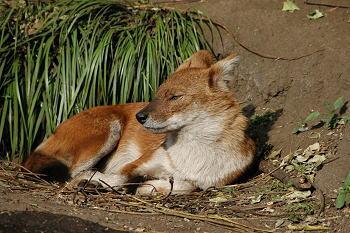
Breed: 209-n000043-dhole